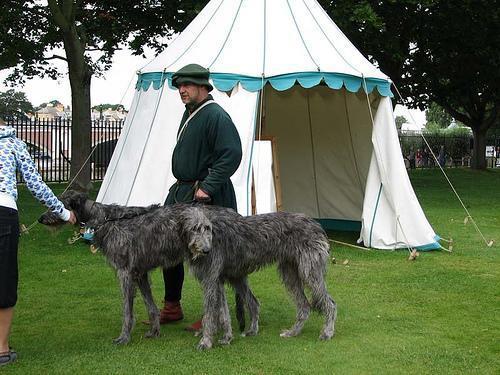
Irish_wolfhound